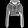
Label: Pullover